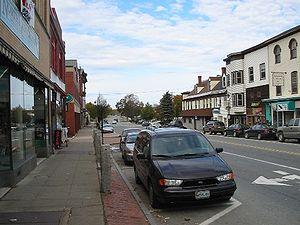
Old Town est une ville des États-Unis située dans le comté de Penobscot sur le fleuve du même nom. Fondée en 1774, elle compte 7 840 habitants au recensement de 2010.